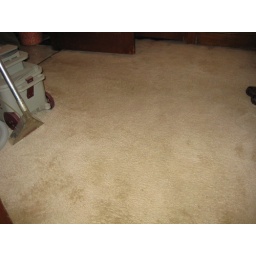
carpeting in 3rd floor bedroom